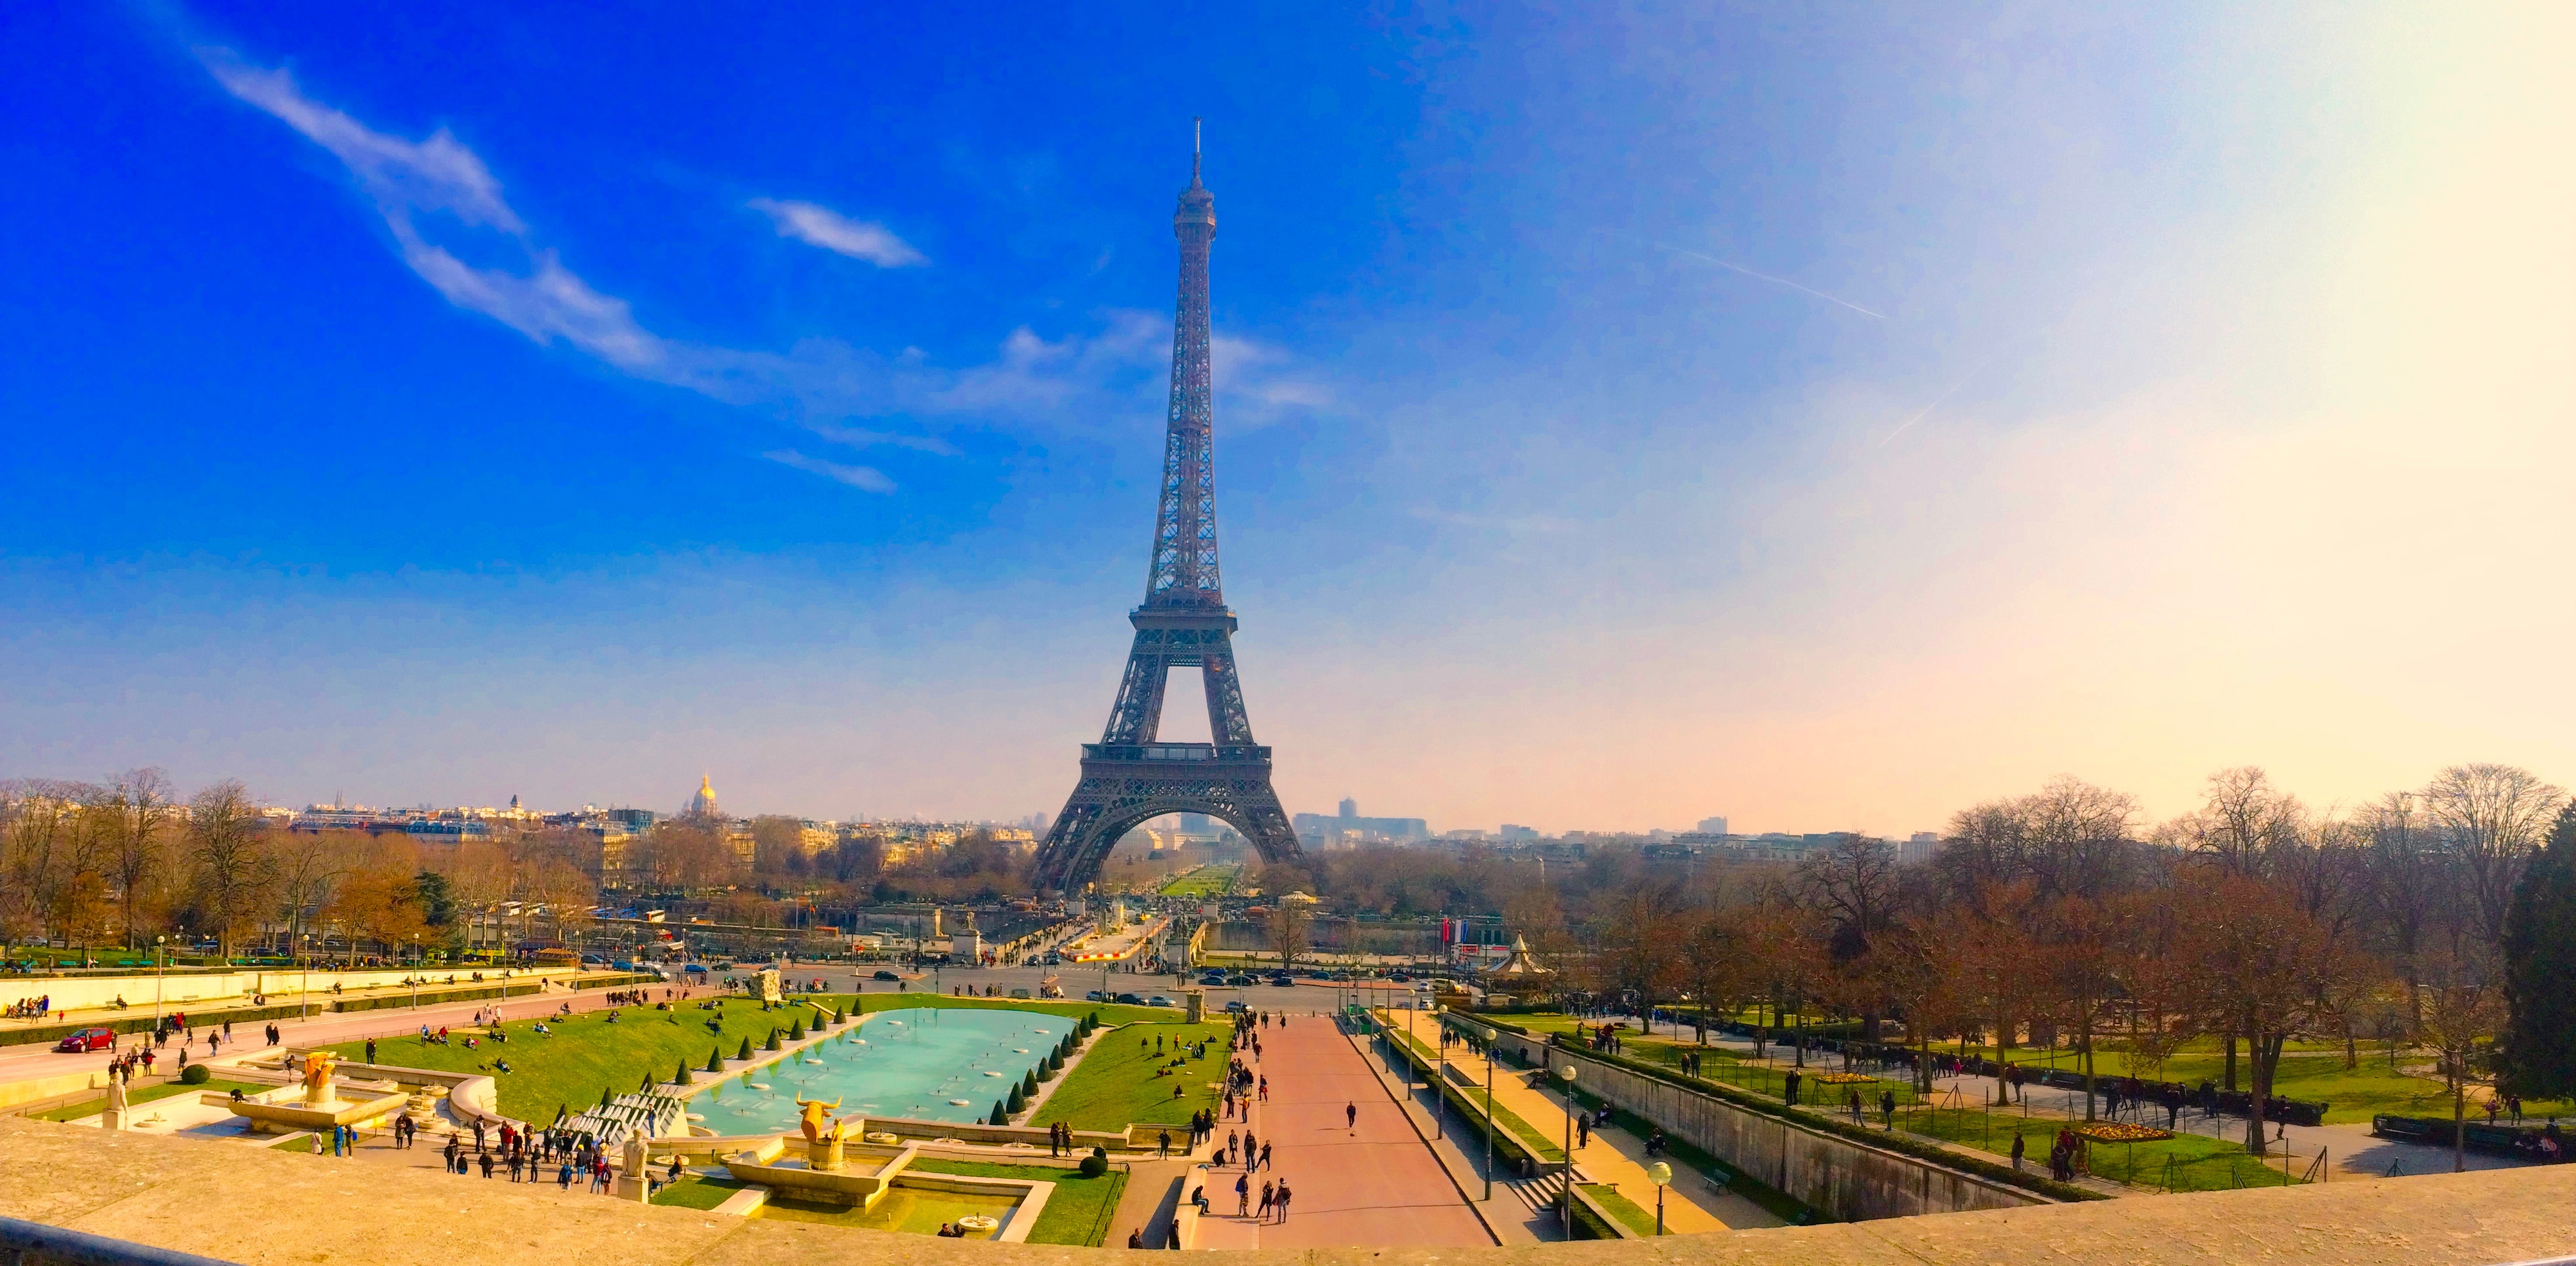
horizon, skyline, cityscape, panorama, dusk, tower, landmark